Glen Summit Springs, Pennsylvania

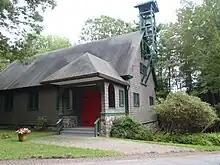
The Glen Summit Chapel as of August 2011

In 1888 the residents and frequent patrons of Glen Summit contributed the money for a chapel. A rustic building was erected, one that was suitable for the mountainous area. Parts such as the organ and chairs were donated by patrons. Originally there were twelve services held each summer, but in 1932 this number was reduced to nine and eventually one. The chapel is still used for a yearly service as well as weddings, for neighborhood residents and outsiders, with the neighboring casino serving as a reception hall.